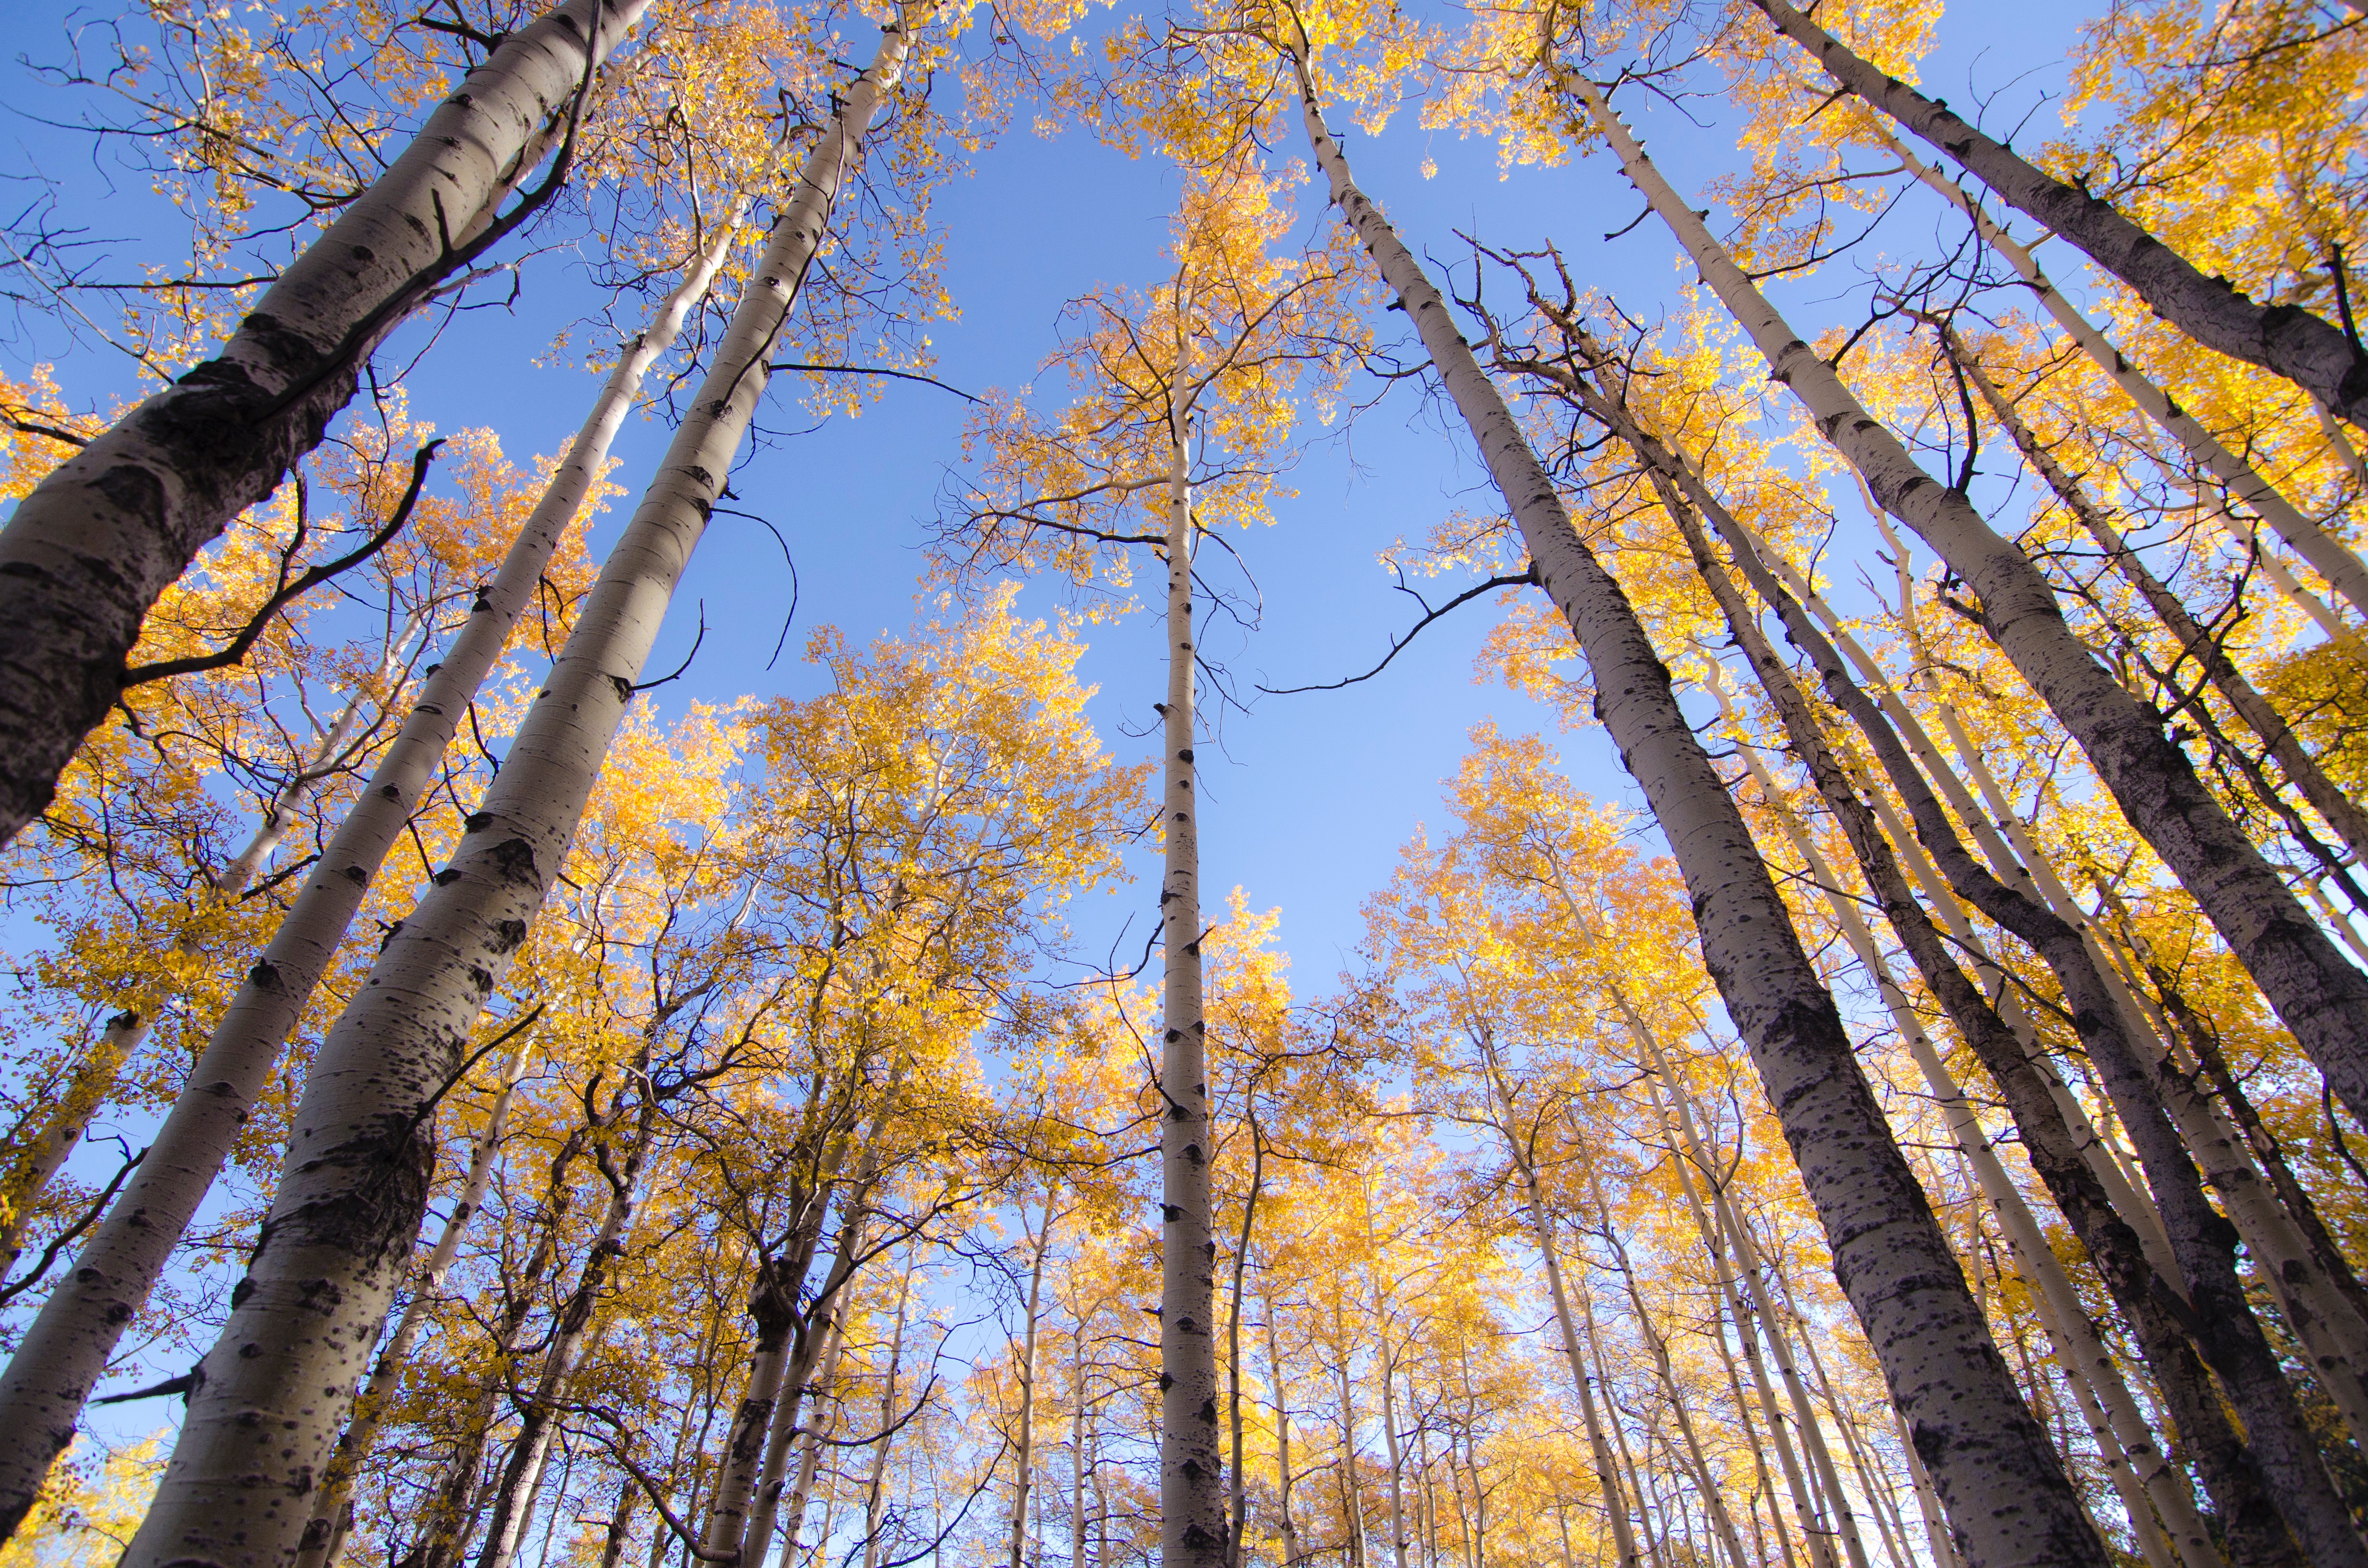
tree, forest, branch, plant, sunlight, leaf, birch, autumn, season, deciduous, grove, woodland, habitat, larch, ecosystem, flowering plant, woody plant, temperate broadleaf and mixed forest, land plant